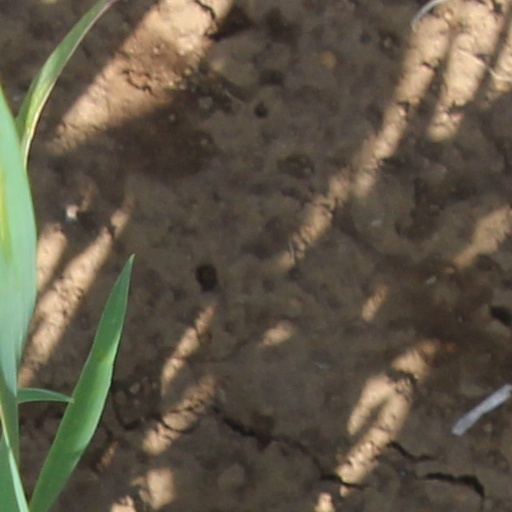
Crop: wheat